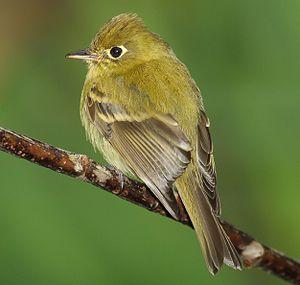
Moucherolle jaunâtre (Empidonax flavescens). Photo prise en Janvier 2008 dans le parc international La Amistad, au Panamá. Türkçe: Sarımsı sinekkapan'ın Ocak 2008'de Panama'daki Parque Internacional La Amistad'da çekilmiş bir fotoğrafı